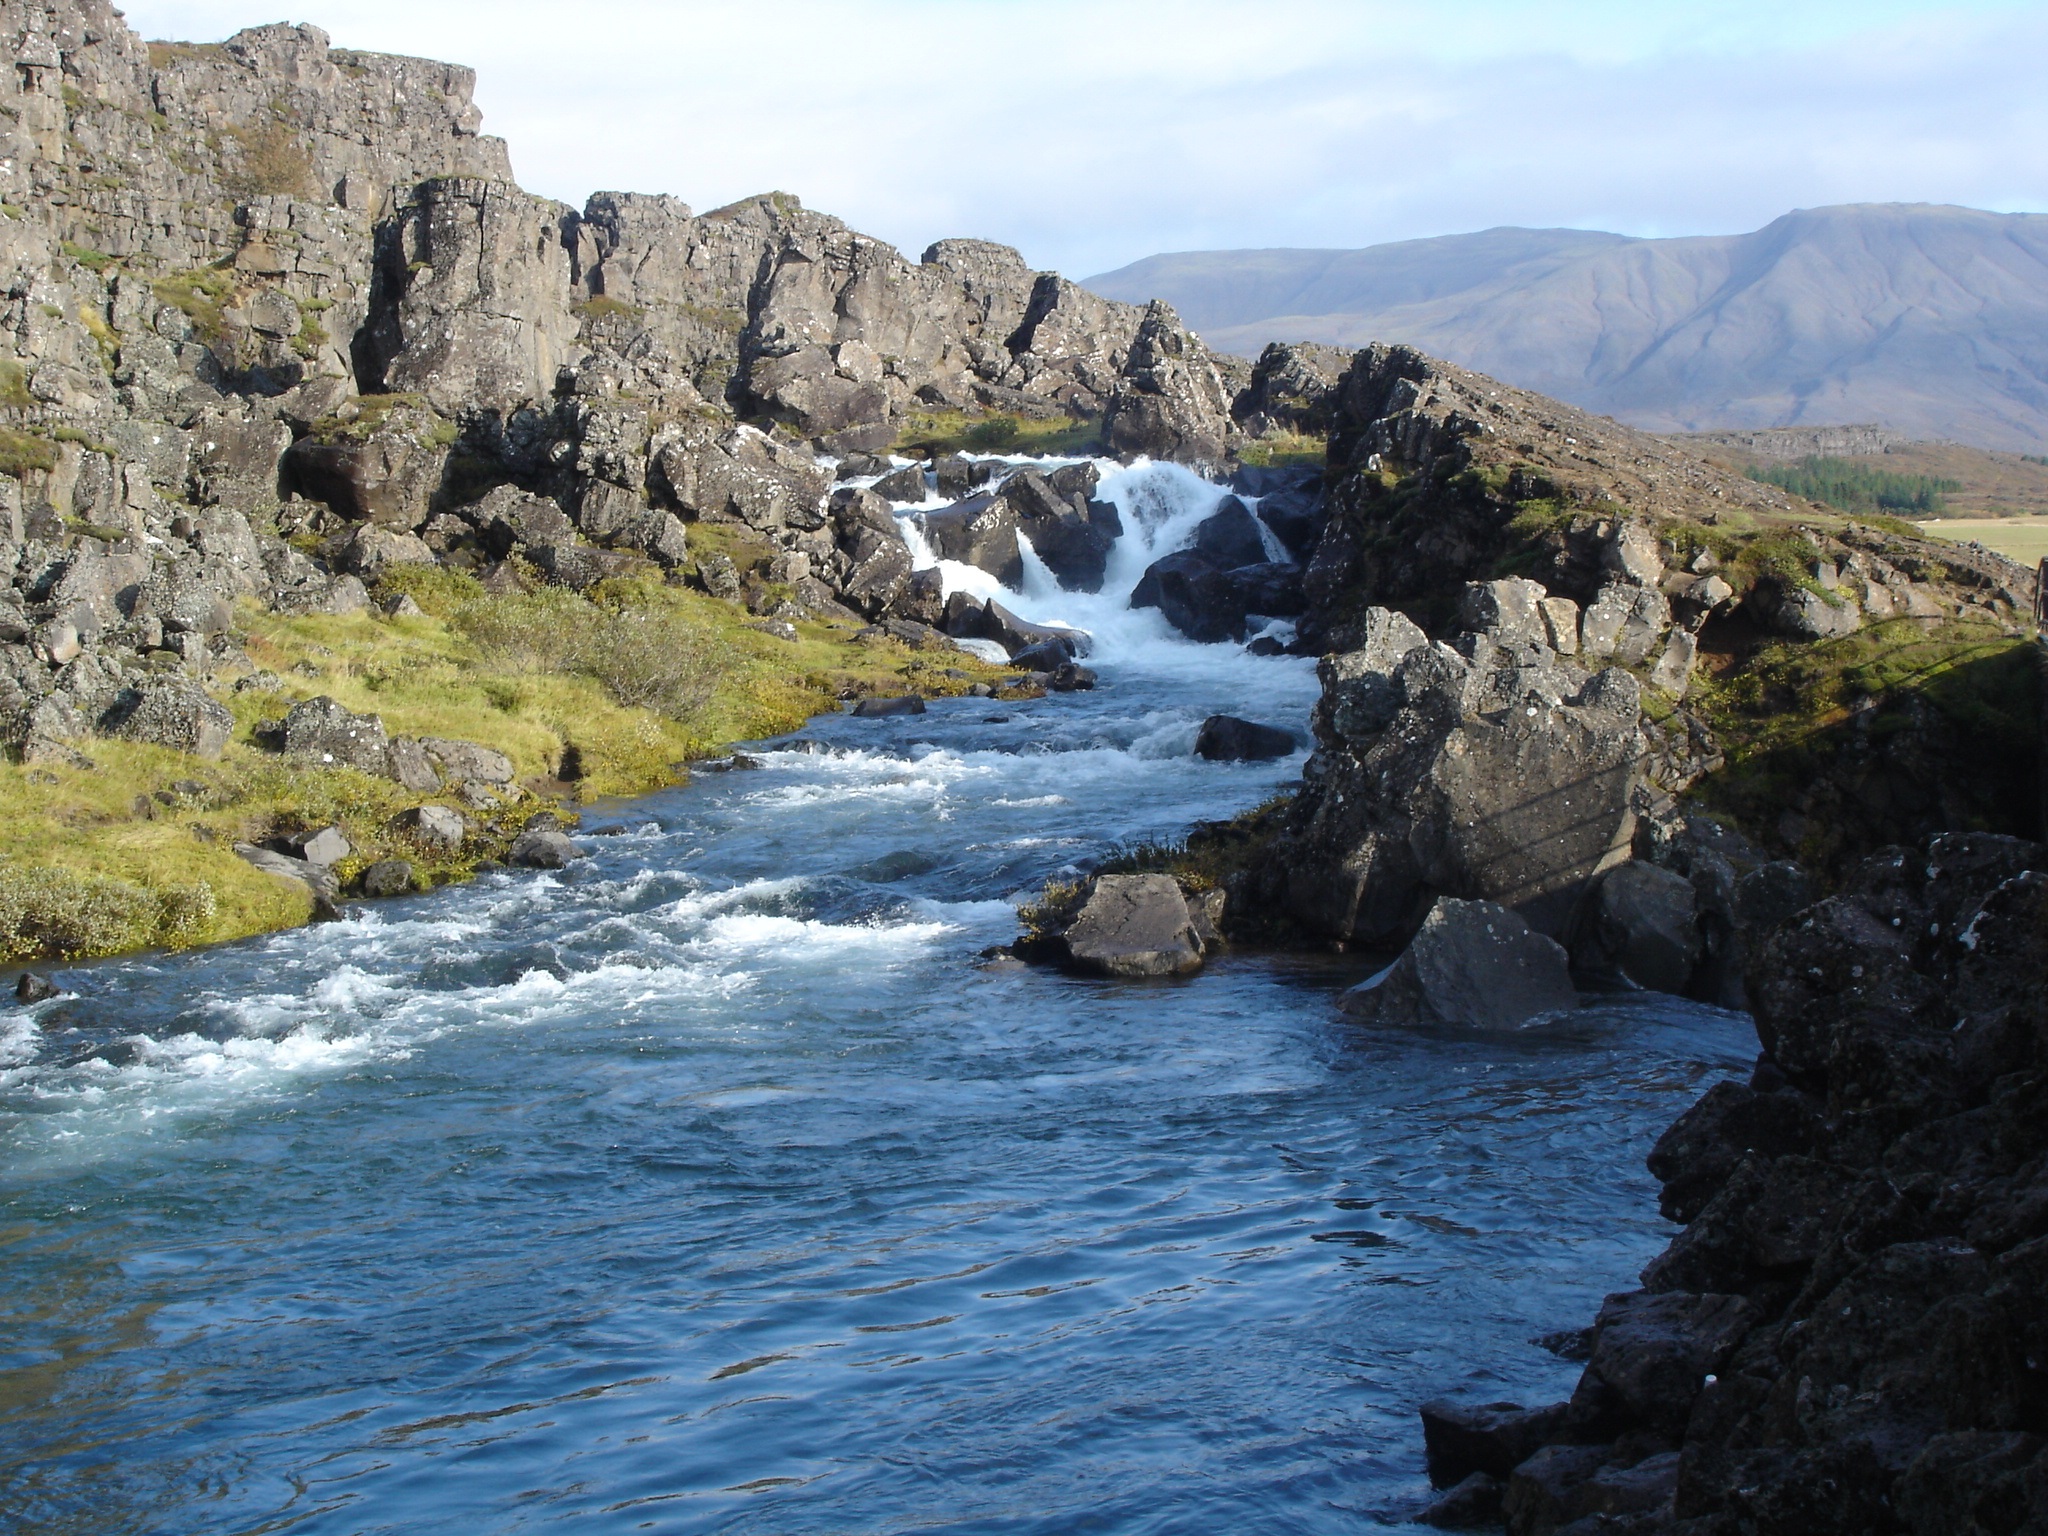
landscape, sea, coast, water, nature, rock, wilderness, mountain, shore, river, cliff, bay, rapid, blue, iceland, terrain, body of water, water feature, landform, geographical feature